Congo Crisis

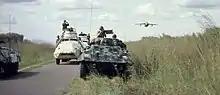
Swedish ONUC troops advancing upon the town of Kamina

Lumumba escaped house arrest and fled eastwards towards Stanleyville where he believed he could rally support. Pursued by troops loyal to Mobutu, he was captured at Lodi on 1 December 1960 and flown back to Léopoldville with his hands bound. Despite UN appeals to Kasa-Vubu for due legal process, the Soviet Union denounced the UN as responsible for the arrest and demanded his release. A meeting of the UN Security Council was called on 7 December 1960 to consider Soviet demands that the UN seek Lumumba's immediate release, his restoration to the head of the Congolese government and the disarming of Mobutu's forces. The pro-Lumumba resolution was defeated on 14 December 1960 by a vote of 8–2. Still in captivity, Lumumba was tortured and transported to Thysville and later to Katanga, where he was handed over to forces loyal to Tshombe. On 17 January 1961, Lumumba was executed by Katangese troops near Élisabethville.